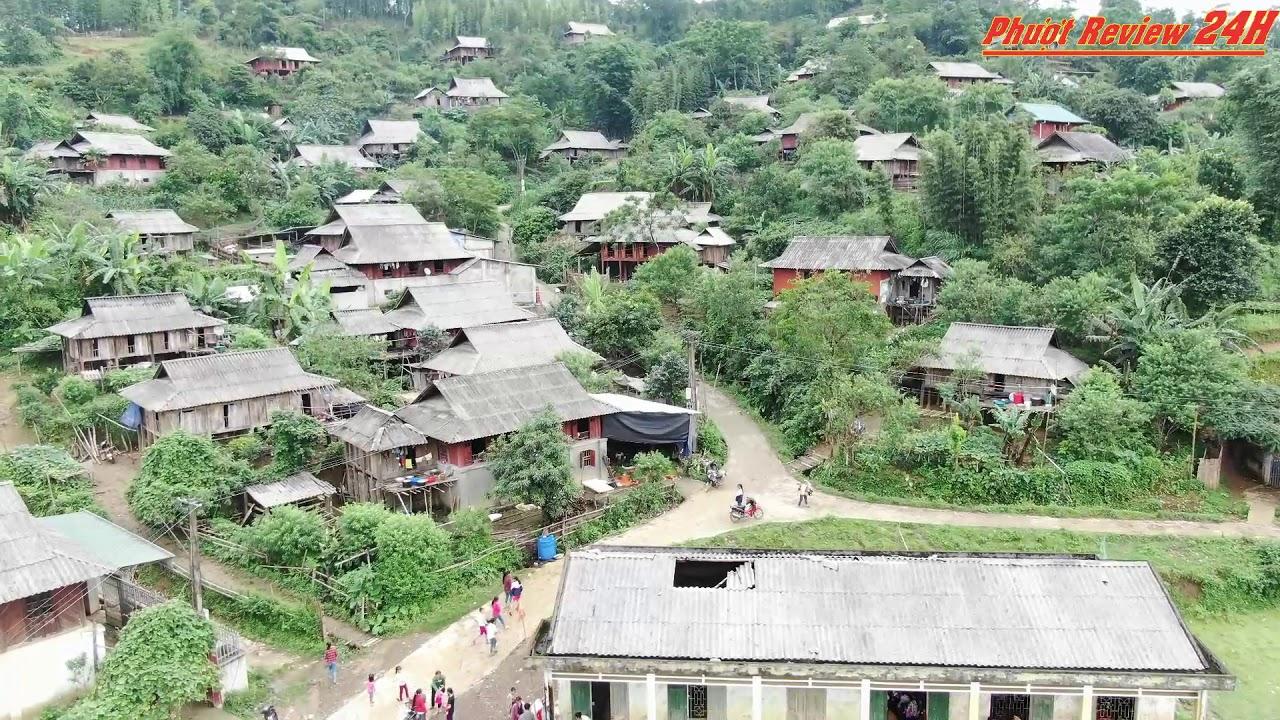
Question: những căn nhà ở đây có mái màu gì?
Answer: những căn nhà ở đây có mái màu xám